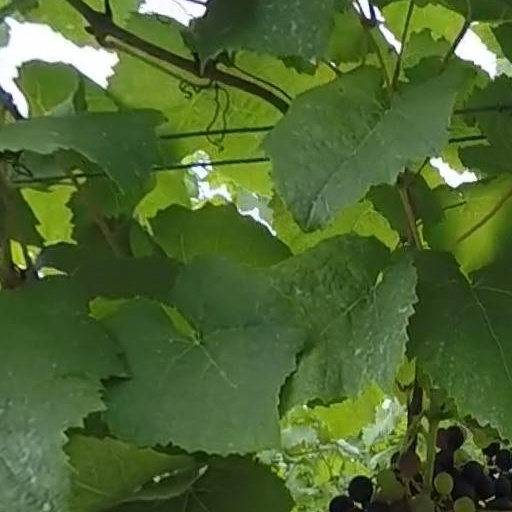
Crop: grape